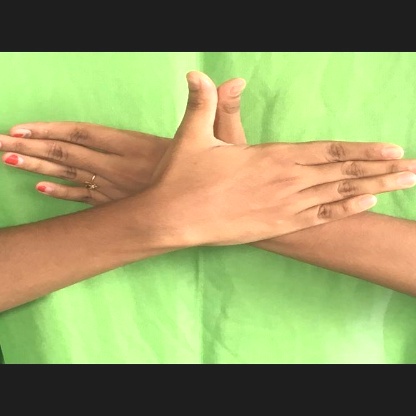
Mudra: Garuda